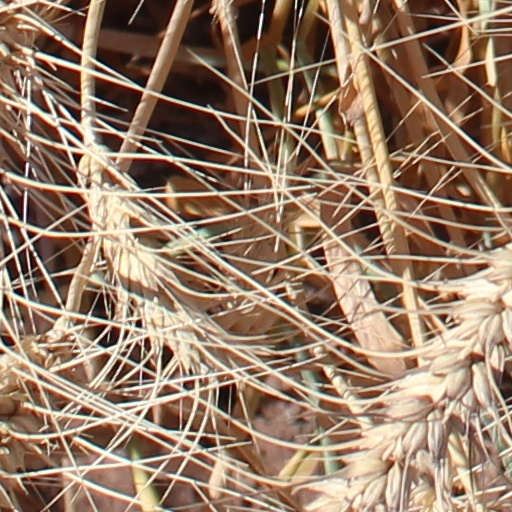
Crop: wheat